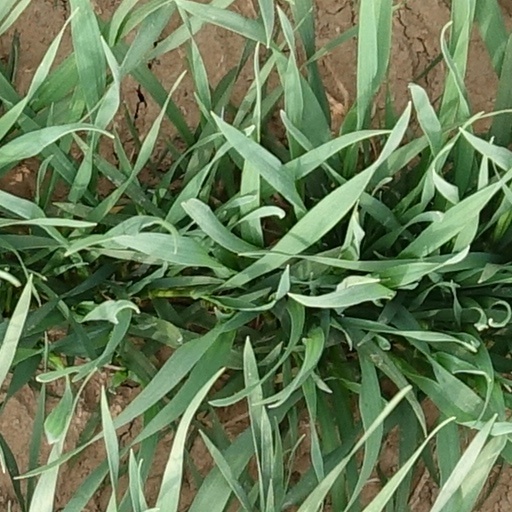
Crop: wheat